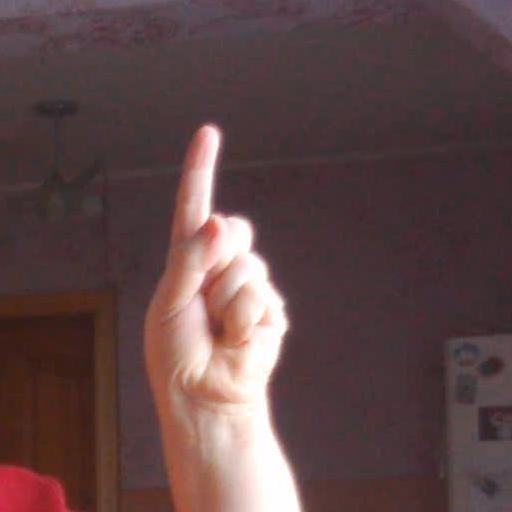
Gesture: one